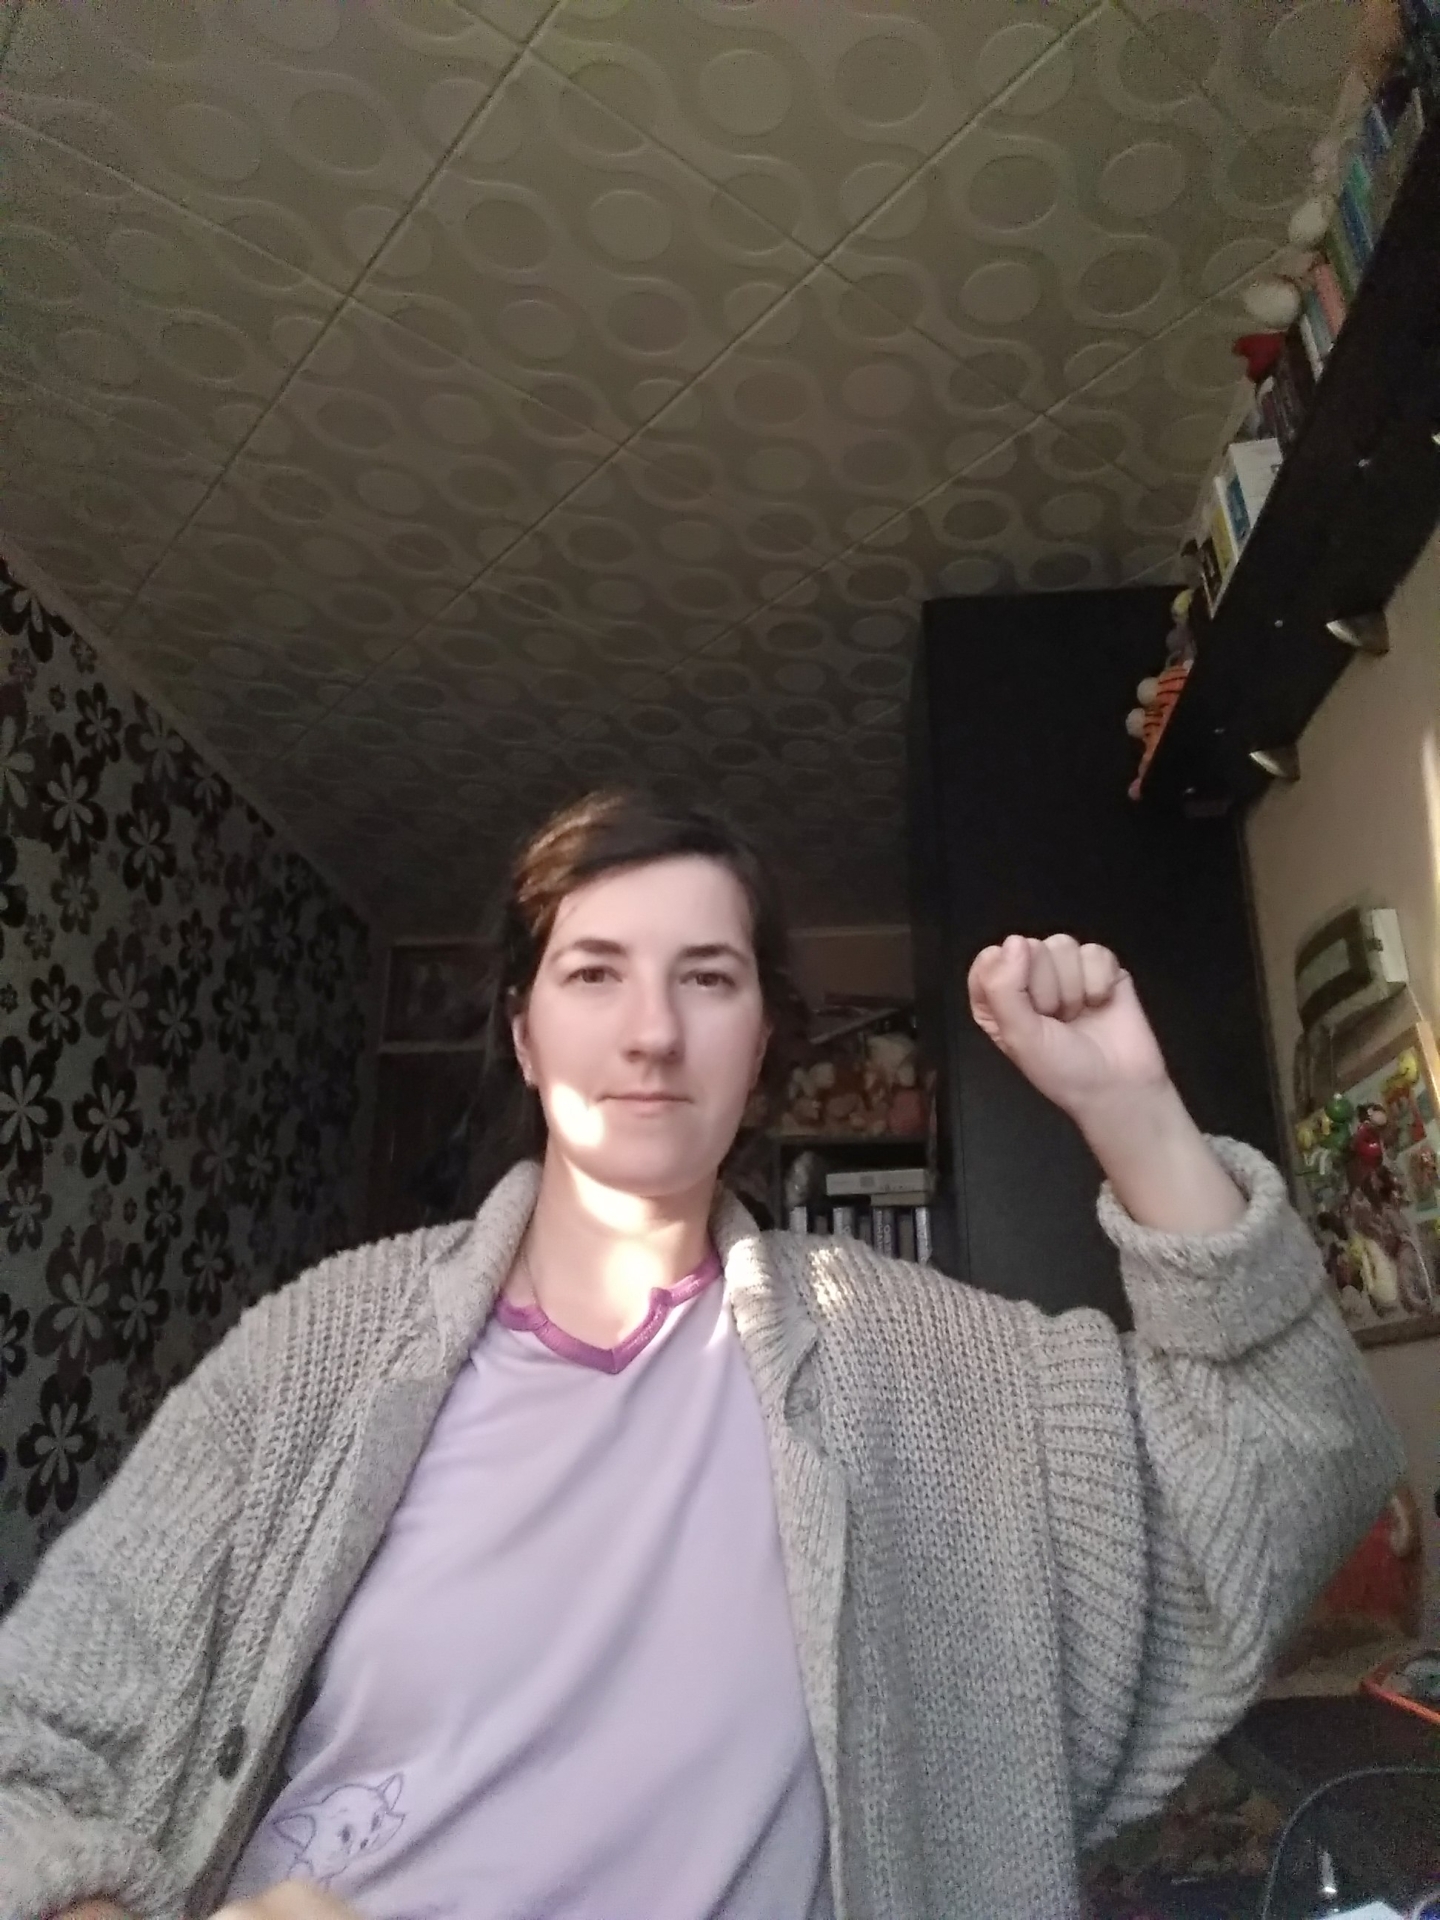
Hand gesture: fist